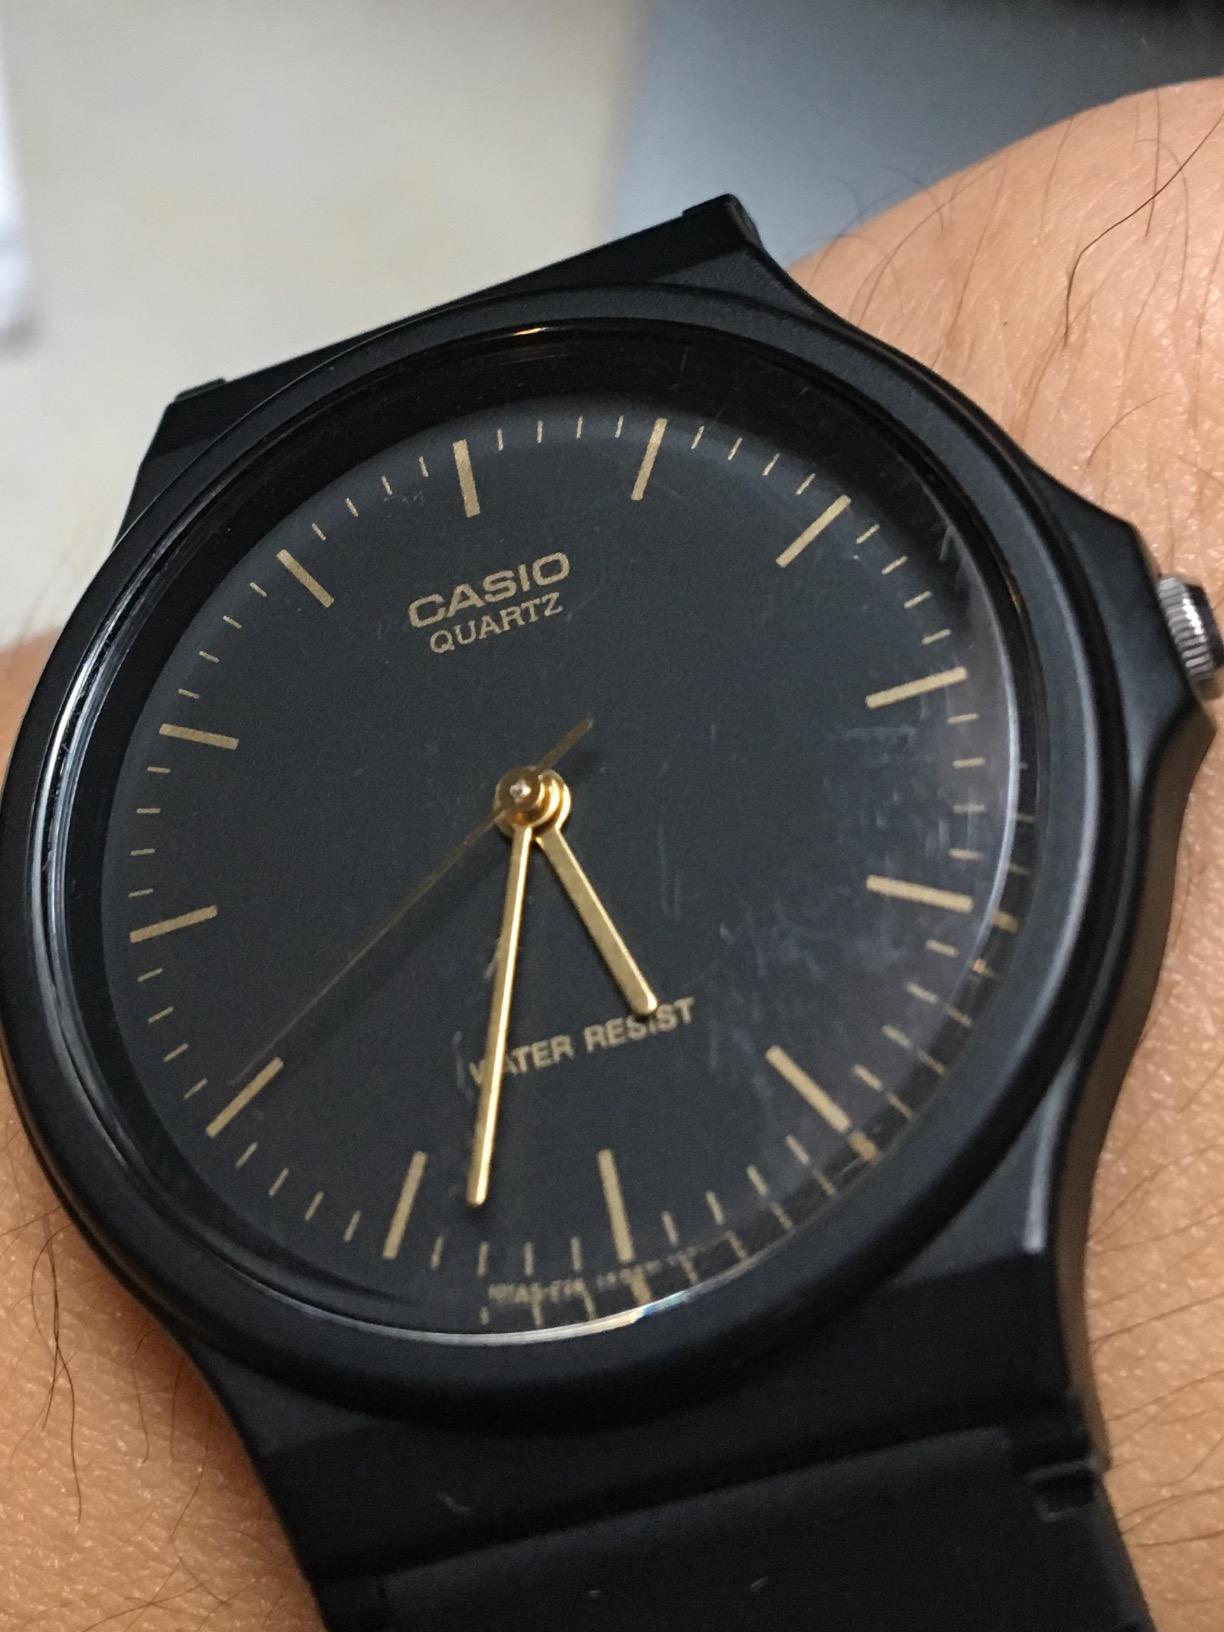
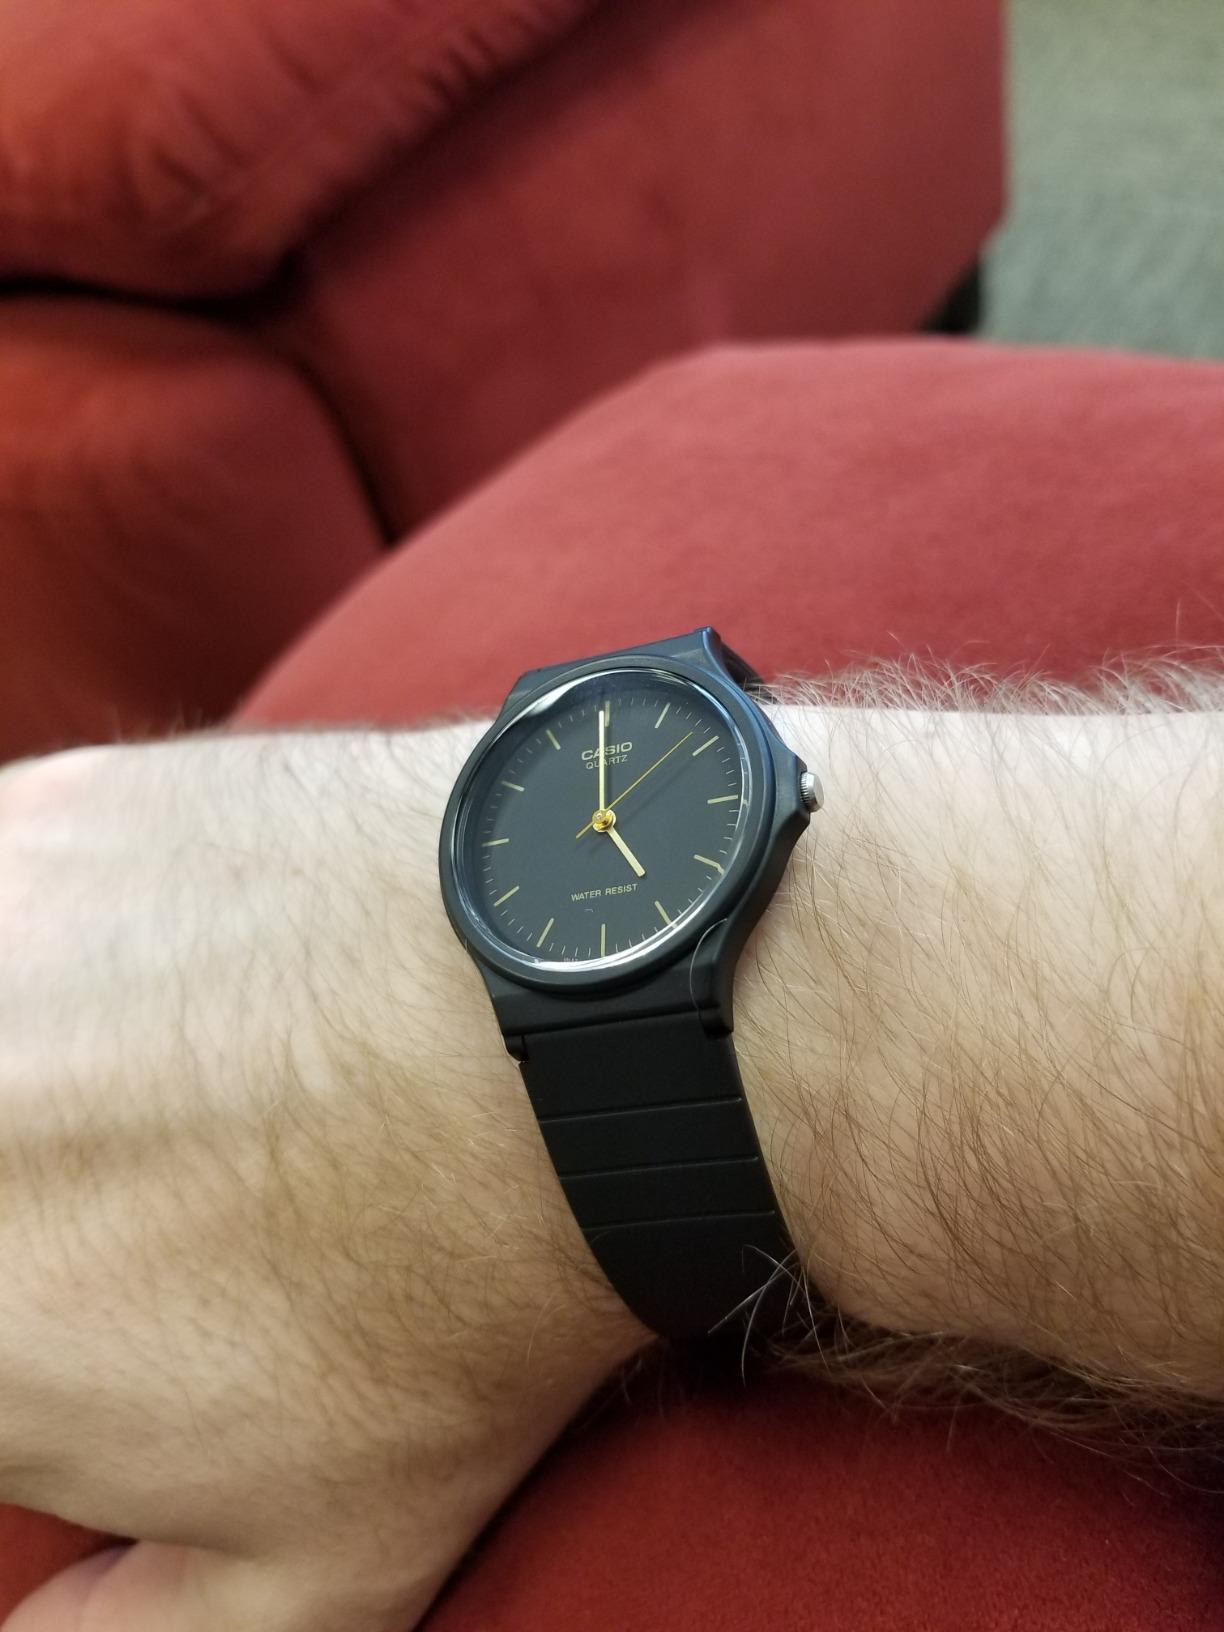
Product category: accessories_watch
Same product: yes